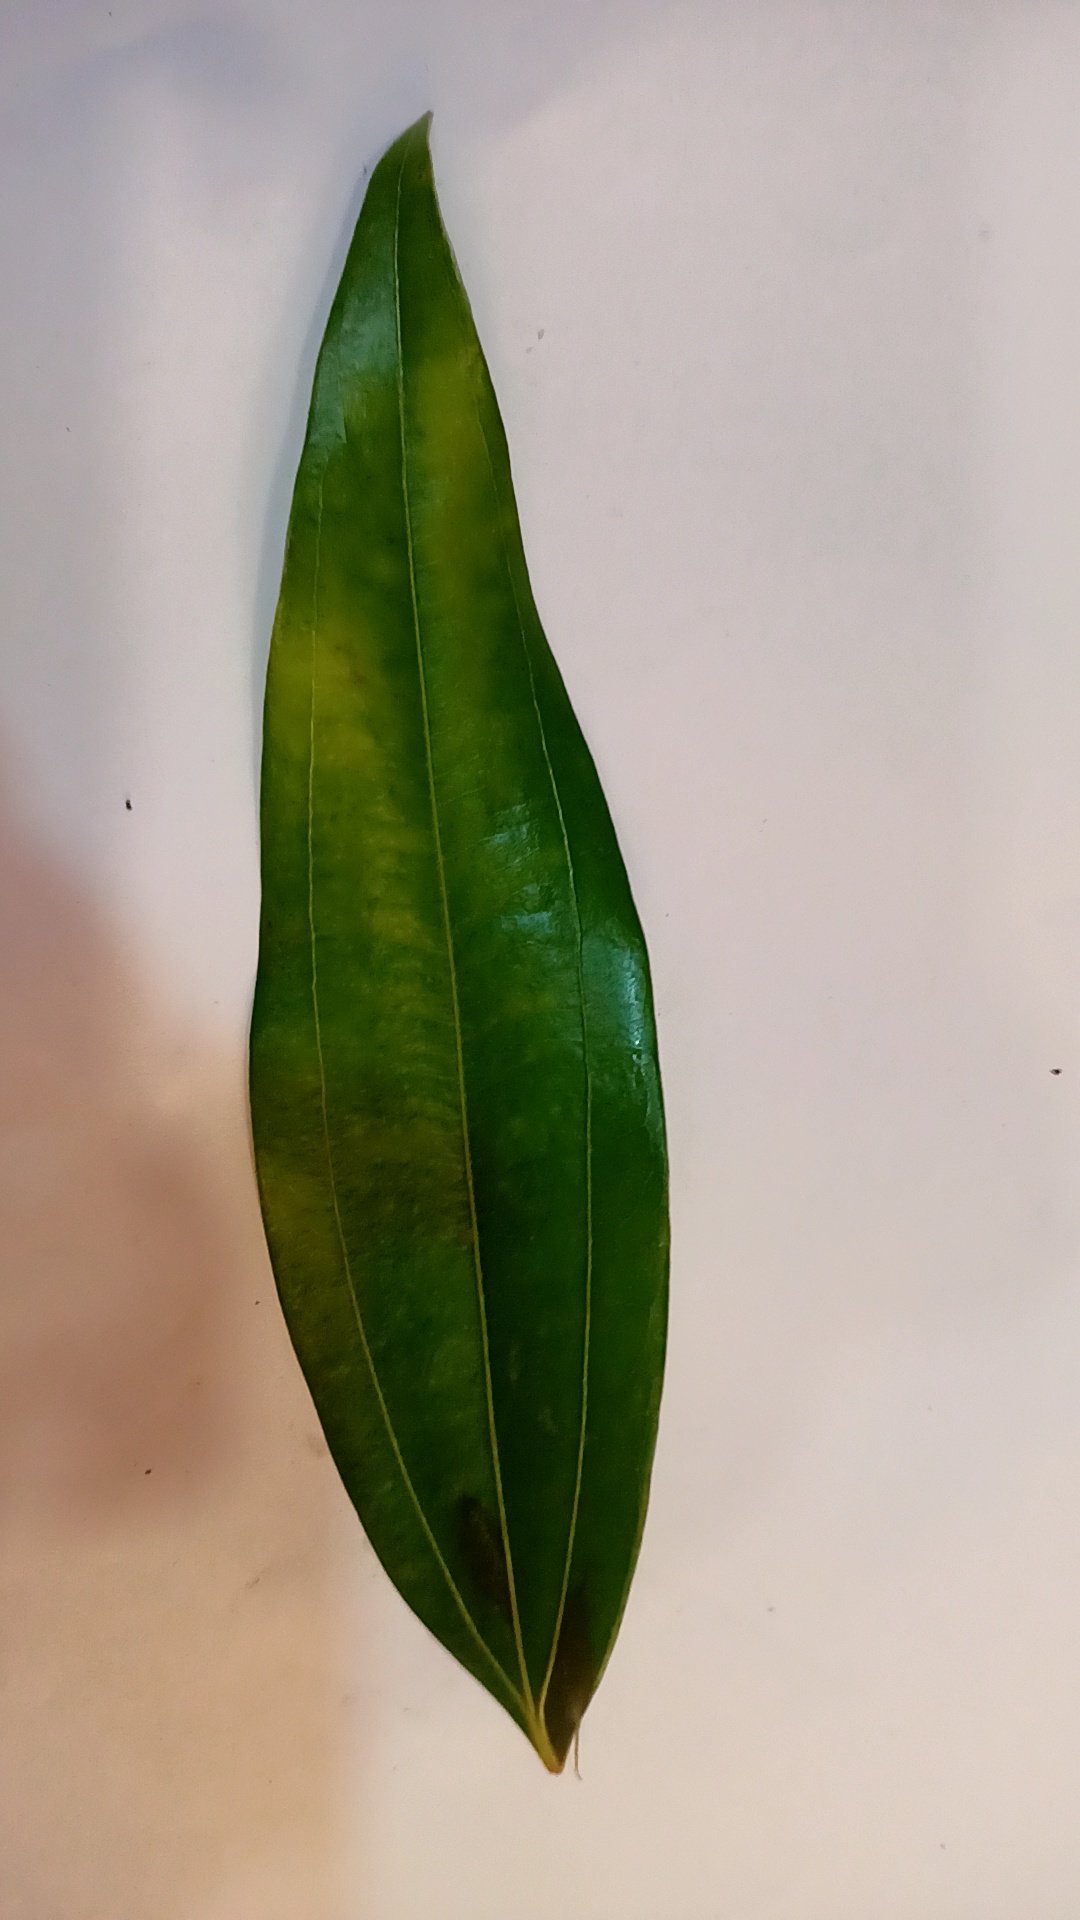
Label: Healthy